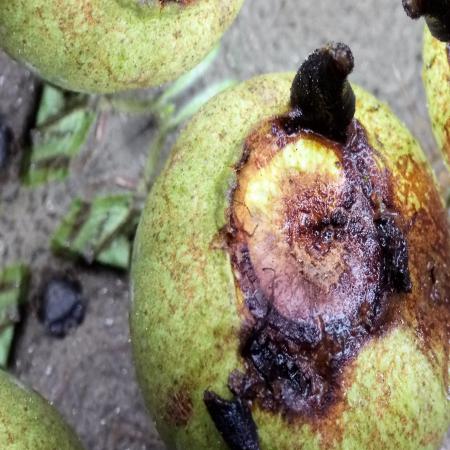
Label: Styler and Root